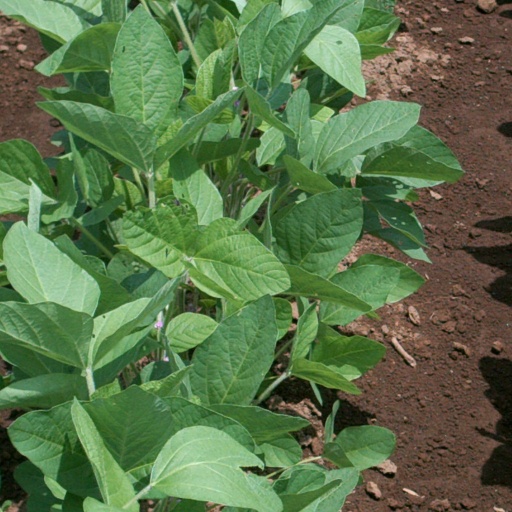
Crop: soybean